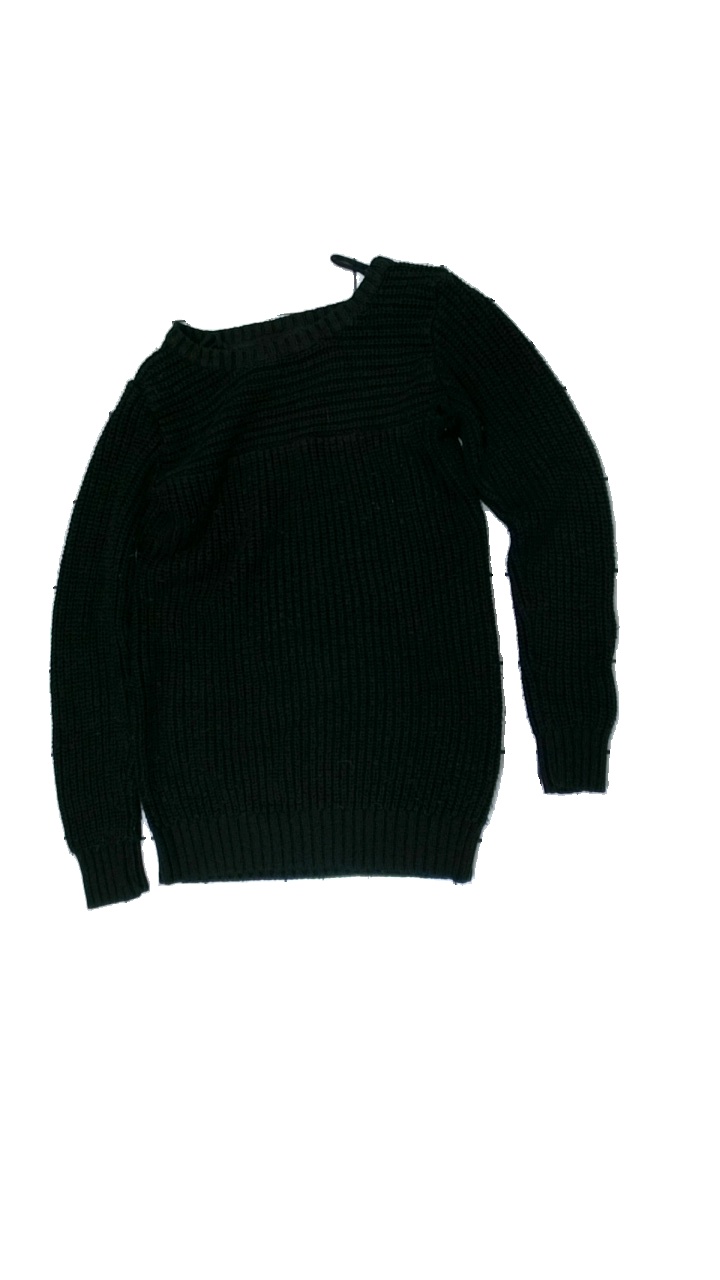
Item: Sweater (Ladies)
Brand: Only
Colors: Black
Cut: Regular, C-collar
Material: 100% acrylic
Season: All
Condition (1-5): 3
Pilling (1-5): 1
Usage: Export
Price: <50